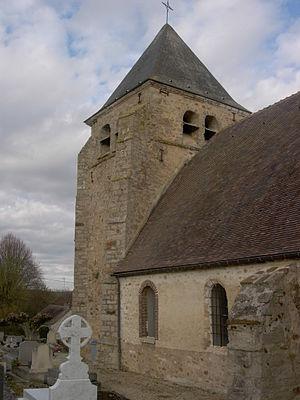
Eglise d'Avant-les-Marcilly
Avant-lès-Marcilly est une commune française située dans le département de l'Aube, en région Grand Est.